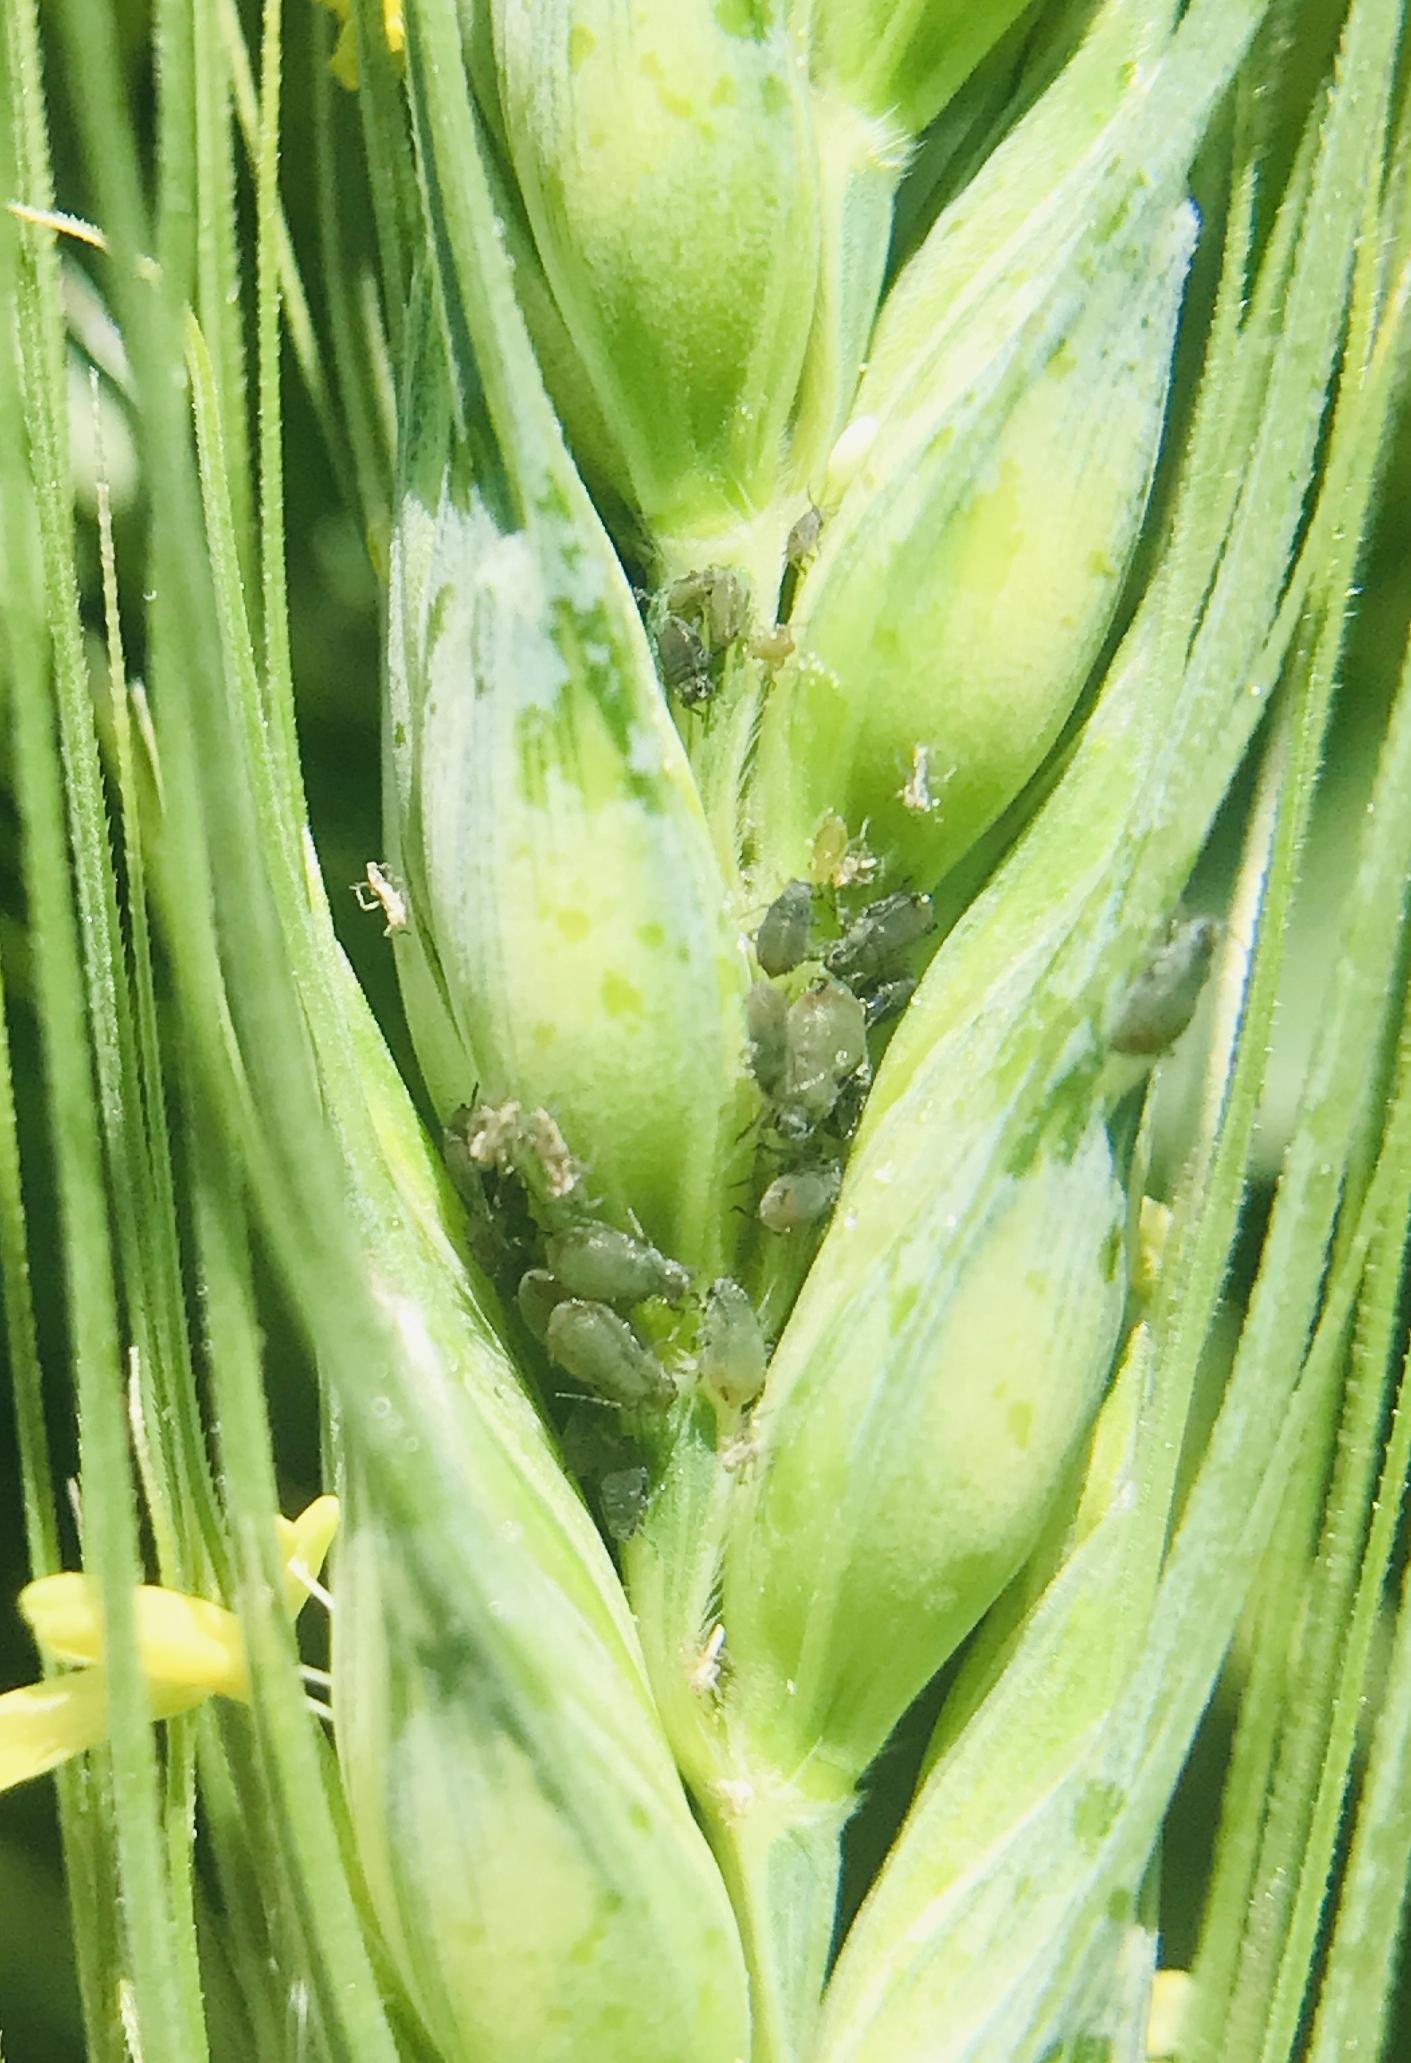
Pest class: bird_cherry_oat_aphid